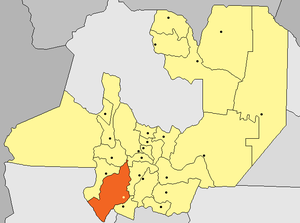
La ville de San Carlos est le chef-lieu du département de San Carlos, de la province de Salta, en Argentine. Elle se trouve dans les vallées Calchaquies, à 24 km de Cafayate.